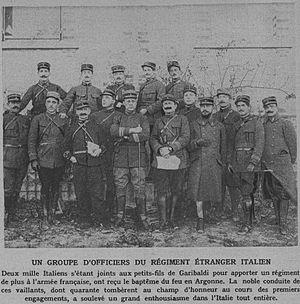
Un groupe d'officiers du régiment étranger de la Légion étrangère, au centre avec la badine le lieutenant colonel Peppino Garibaldi.
Le régiment de marche de la Légion étrangère était une unité militaire française de la Légion étrangère.
La Légion étrangère est un corps de l'Armée de terre française disposant d'un commandement particulier et comportant plusieurs spécialités : infanterie, cavalerie, génie et troupes aéroportées. La Légion est également indépendante du point de vue de son recrutement.